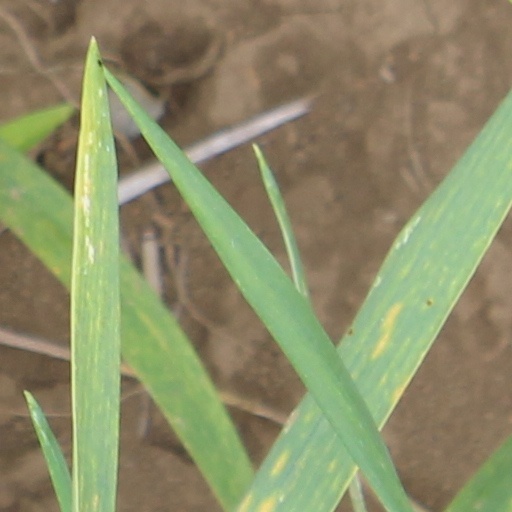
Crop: wheat